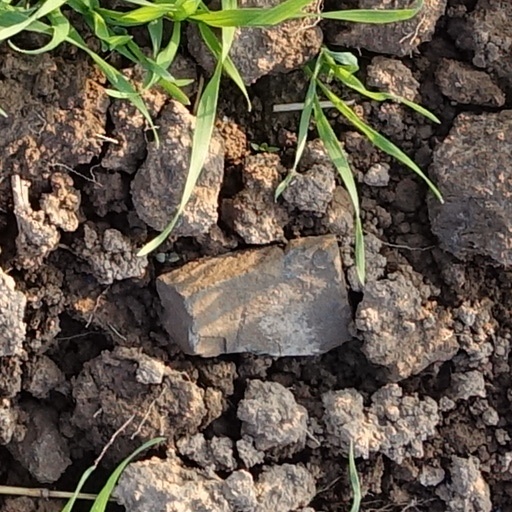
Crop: wheat